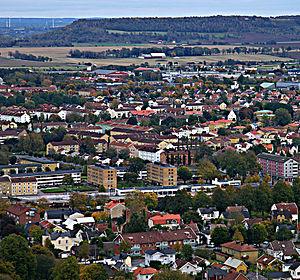
Falköping est une ville de Suède, chef-lieu de la commune de Falköping dans le comté de Västra Götaland. 16 350 personnes y vivent. La ville est située entre deux collines, Mösseberg, 324 m de haut et Ålleberg, 335 m de haut.